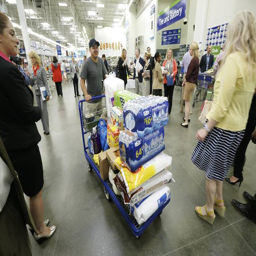
a shopper pushes a cart full of merchandise .